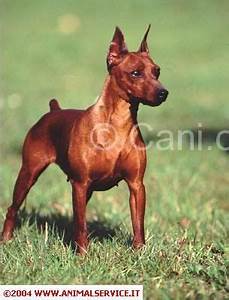
Label: cane